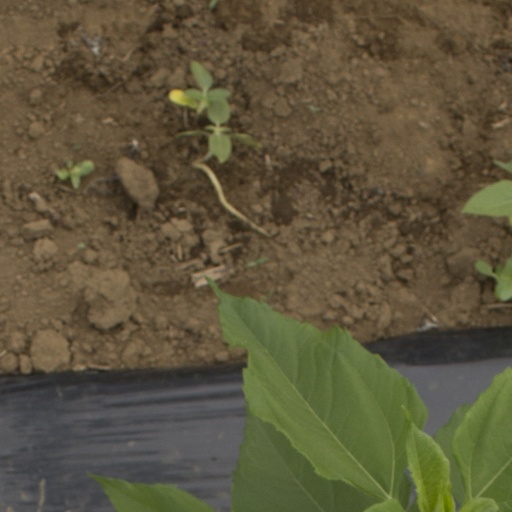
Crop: Jerusalem artichoke